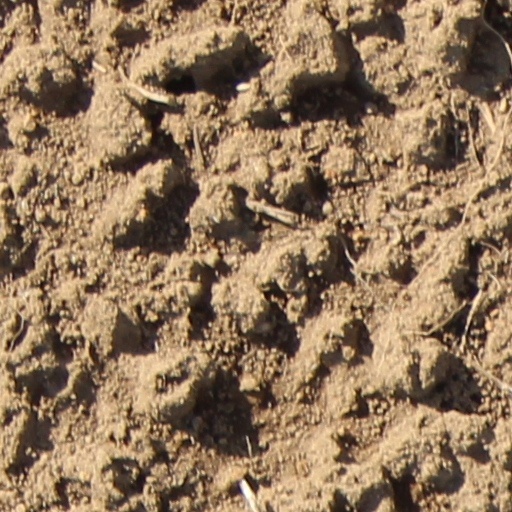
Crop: wheat